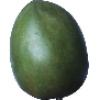
Label: Mango 1